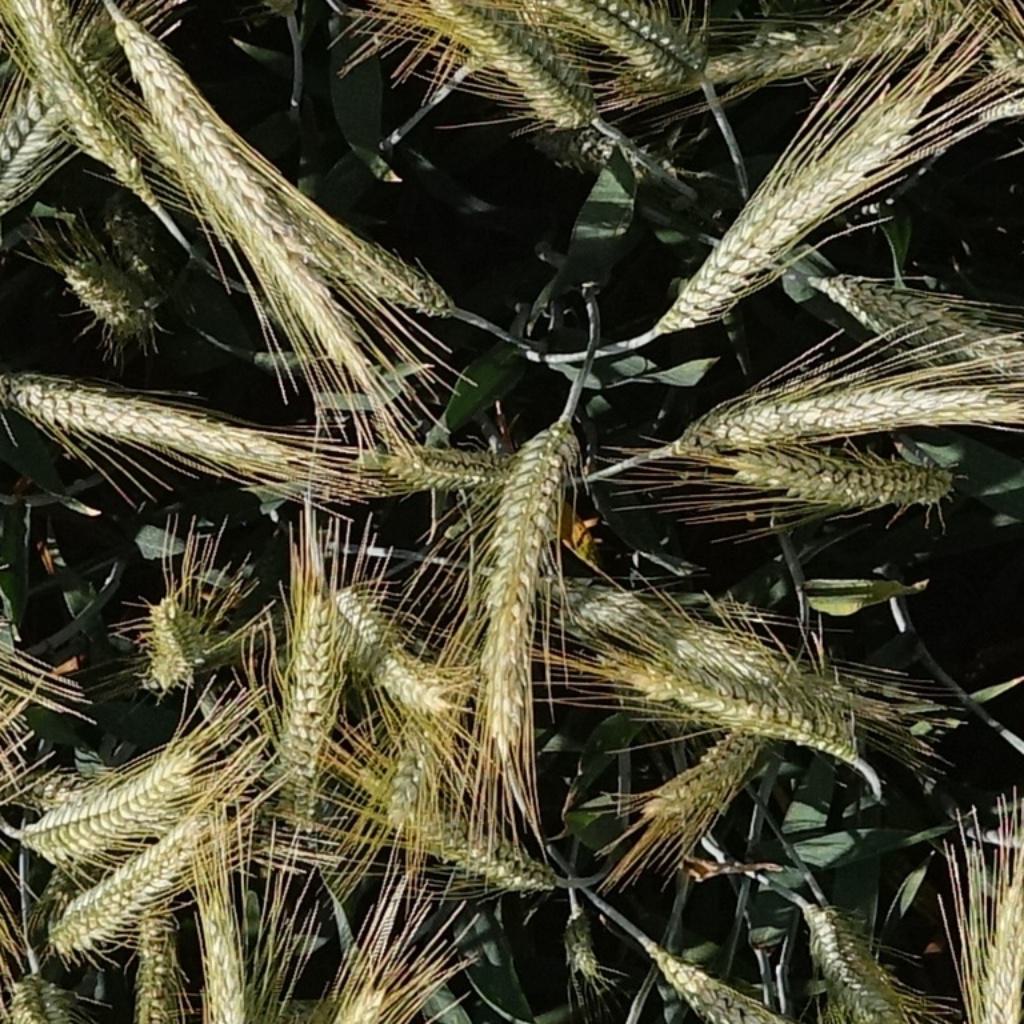
Country: France
Location: VLB
Wheat development stage: Filling